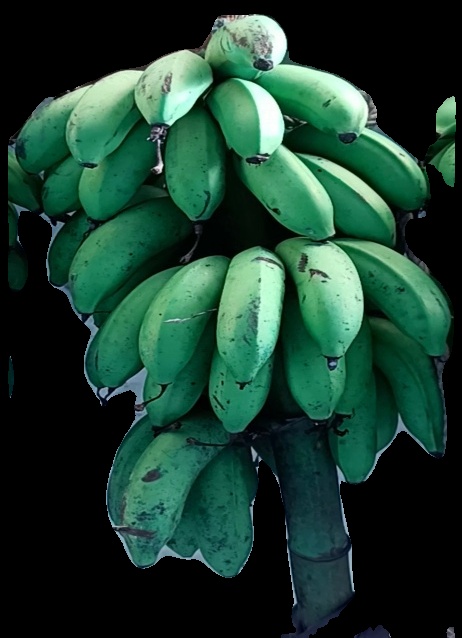
Variety: rasbale
Grade: grade2